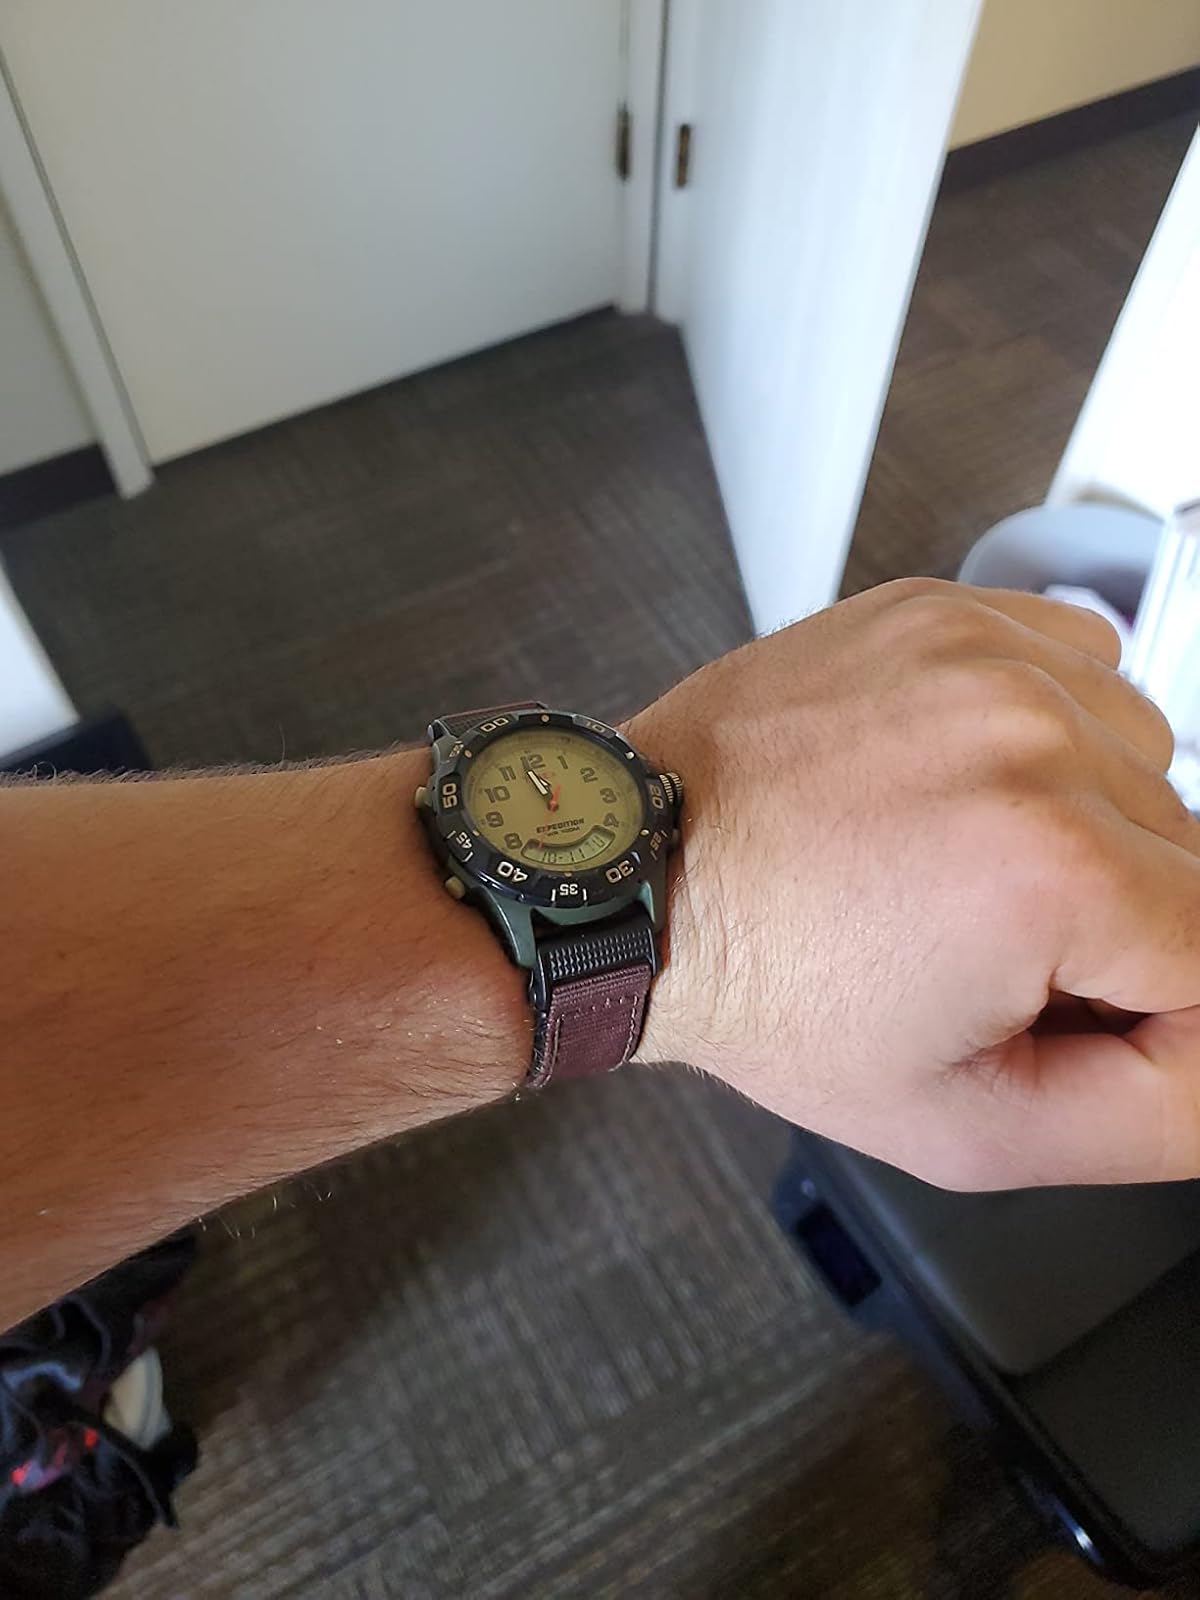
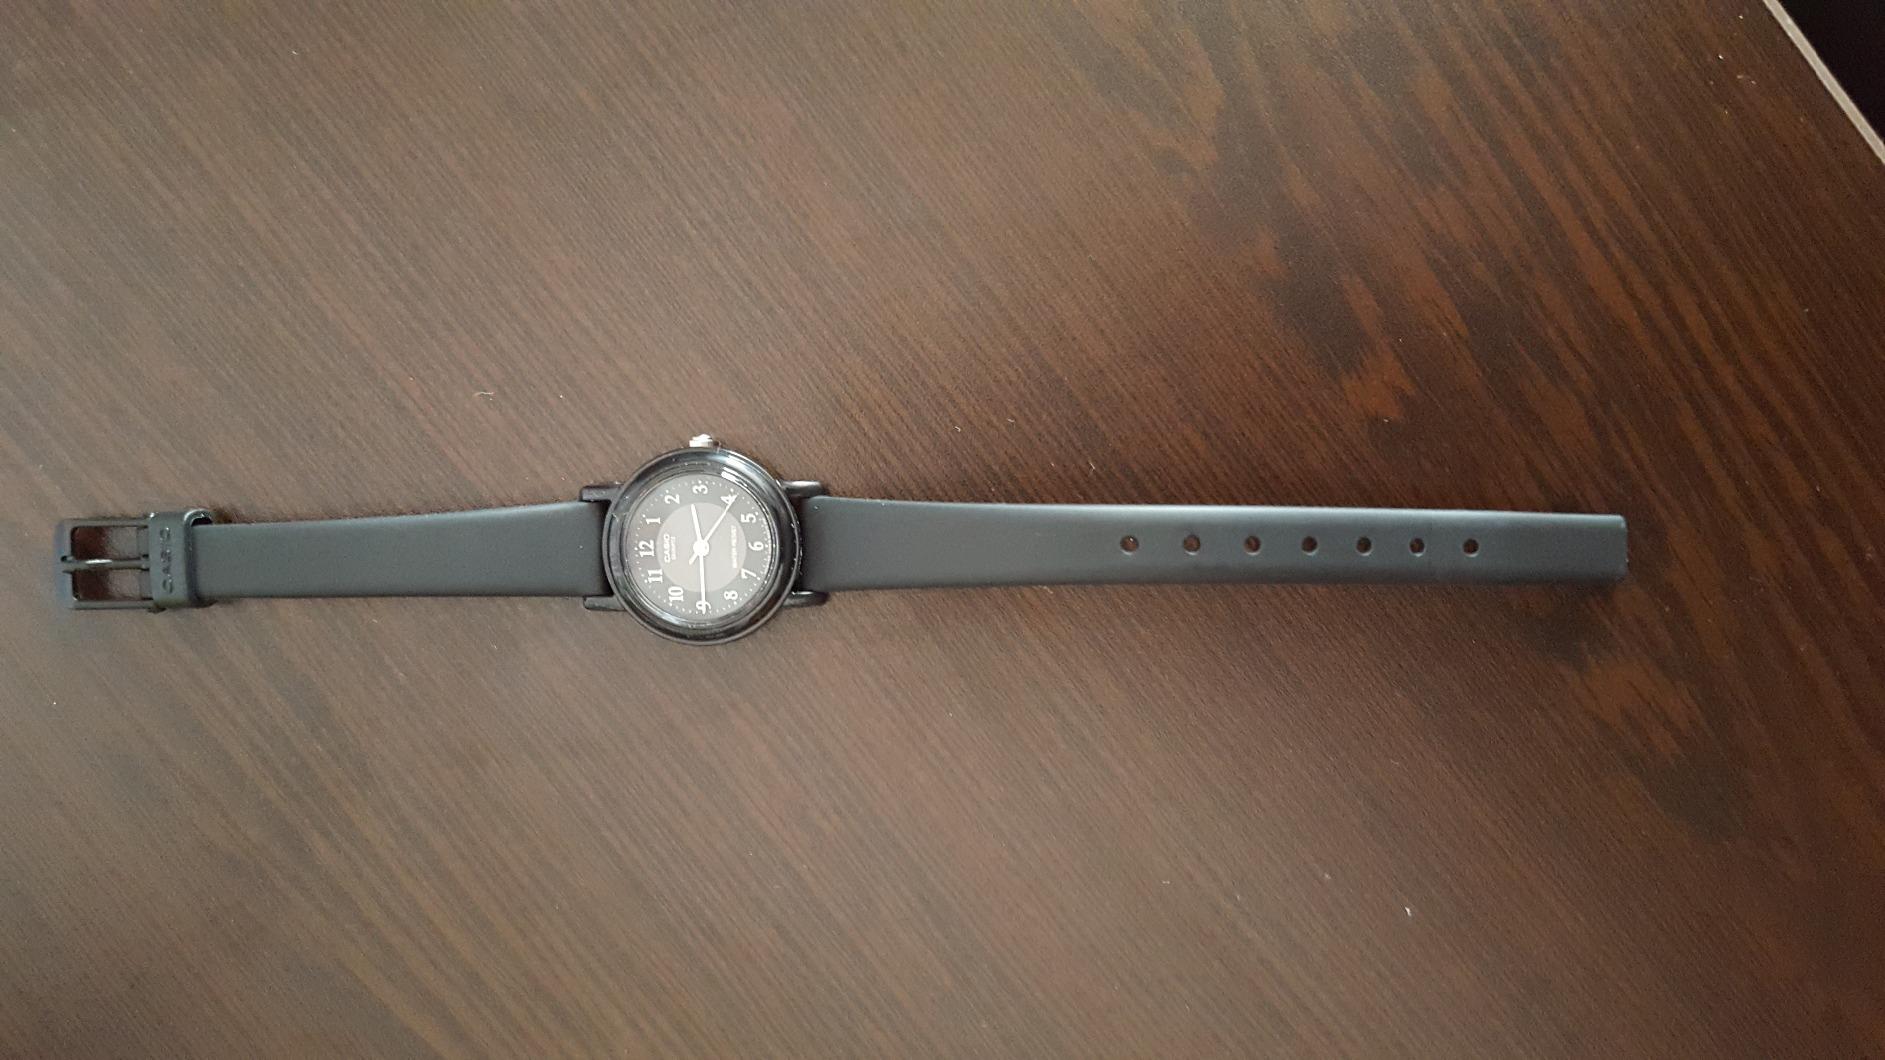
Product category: accessories_watch
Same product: no